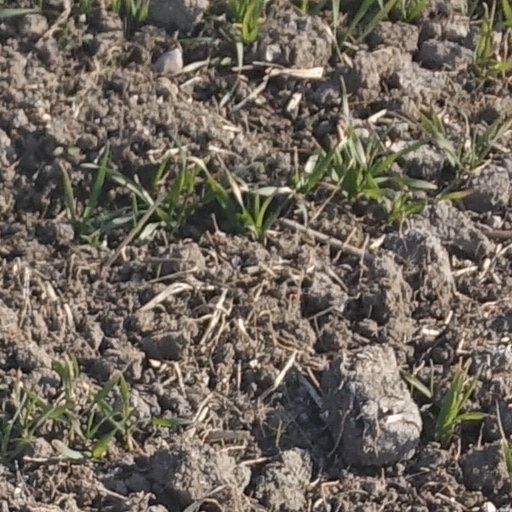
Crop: wheat